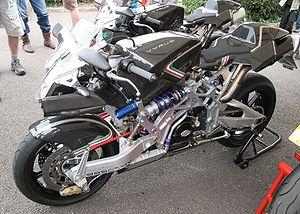
La 985 C³ 4V est un modèle de motocyclette du constructeur italien Vyrus.
Vyrus est un constructeur italien de motos.